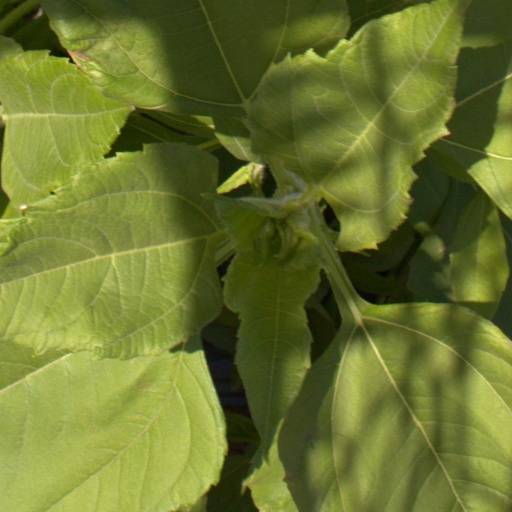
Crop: Jerusalem artichoke